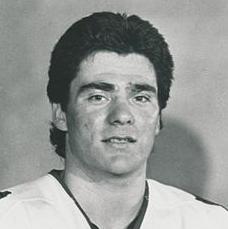
Age: 23